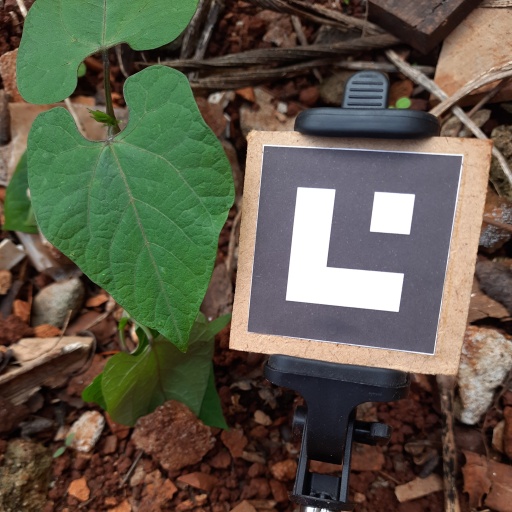
Observations: flat surface, no eating holes, under cloudy sky